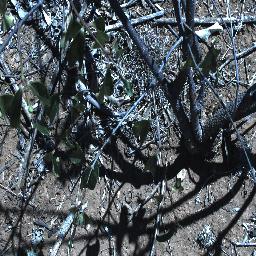
Label: rubber_vine